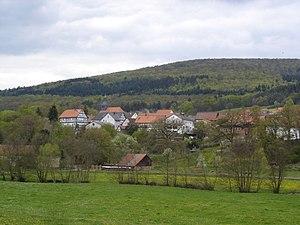
Densberg est un petit village de 500 habitants environ, situé au centre de l’Allemagne dépendant de la commune de Jesberg.